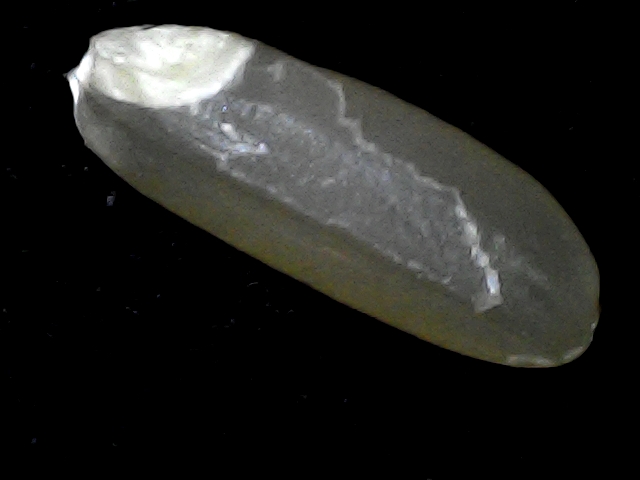
Rice variety: BR23